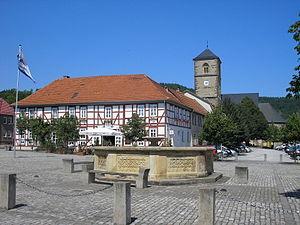
Creuzburg est un quartier d'Amt Creuzburg, ville de Thuringe en Allemagne.